Southern Avenue, Kolkata

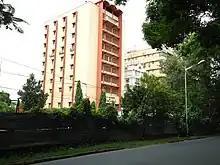
Birla Academy of Art & Culture

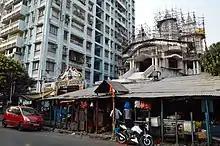
Lake Kalibari

One of the most important places on the avenue is the Birla Academy of Art and Culture Museum which was established in 1966. Collections include paintings of the medieval period as well as modern art and some archaeological specimens. The Museum holds regular exhibitions of modern Indian sculptors and painters. One of the restaurants that is near to the Southern Avenue is the Wrong Place (Spelt at times as 'Xrong Place').